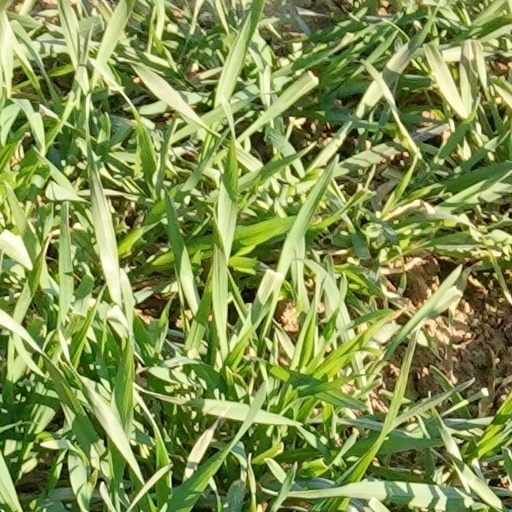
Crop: wheat